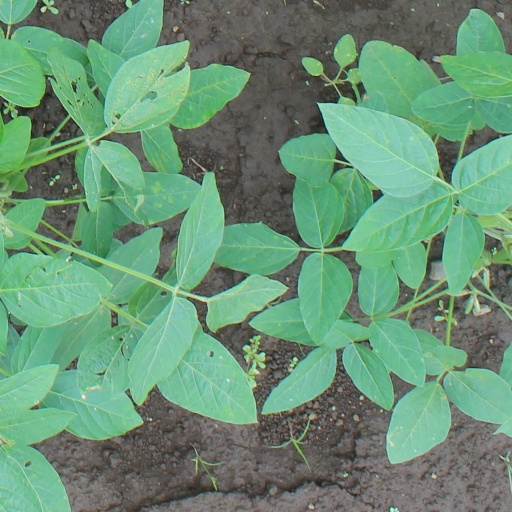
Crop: soybean